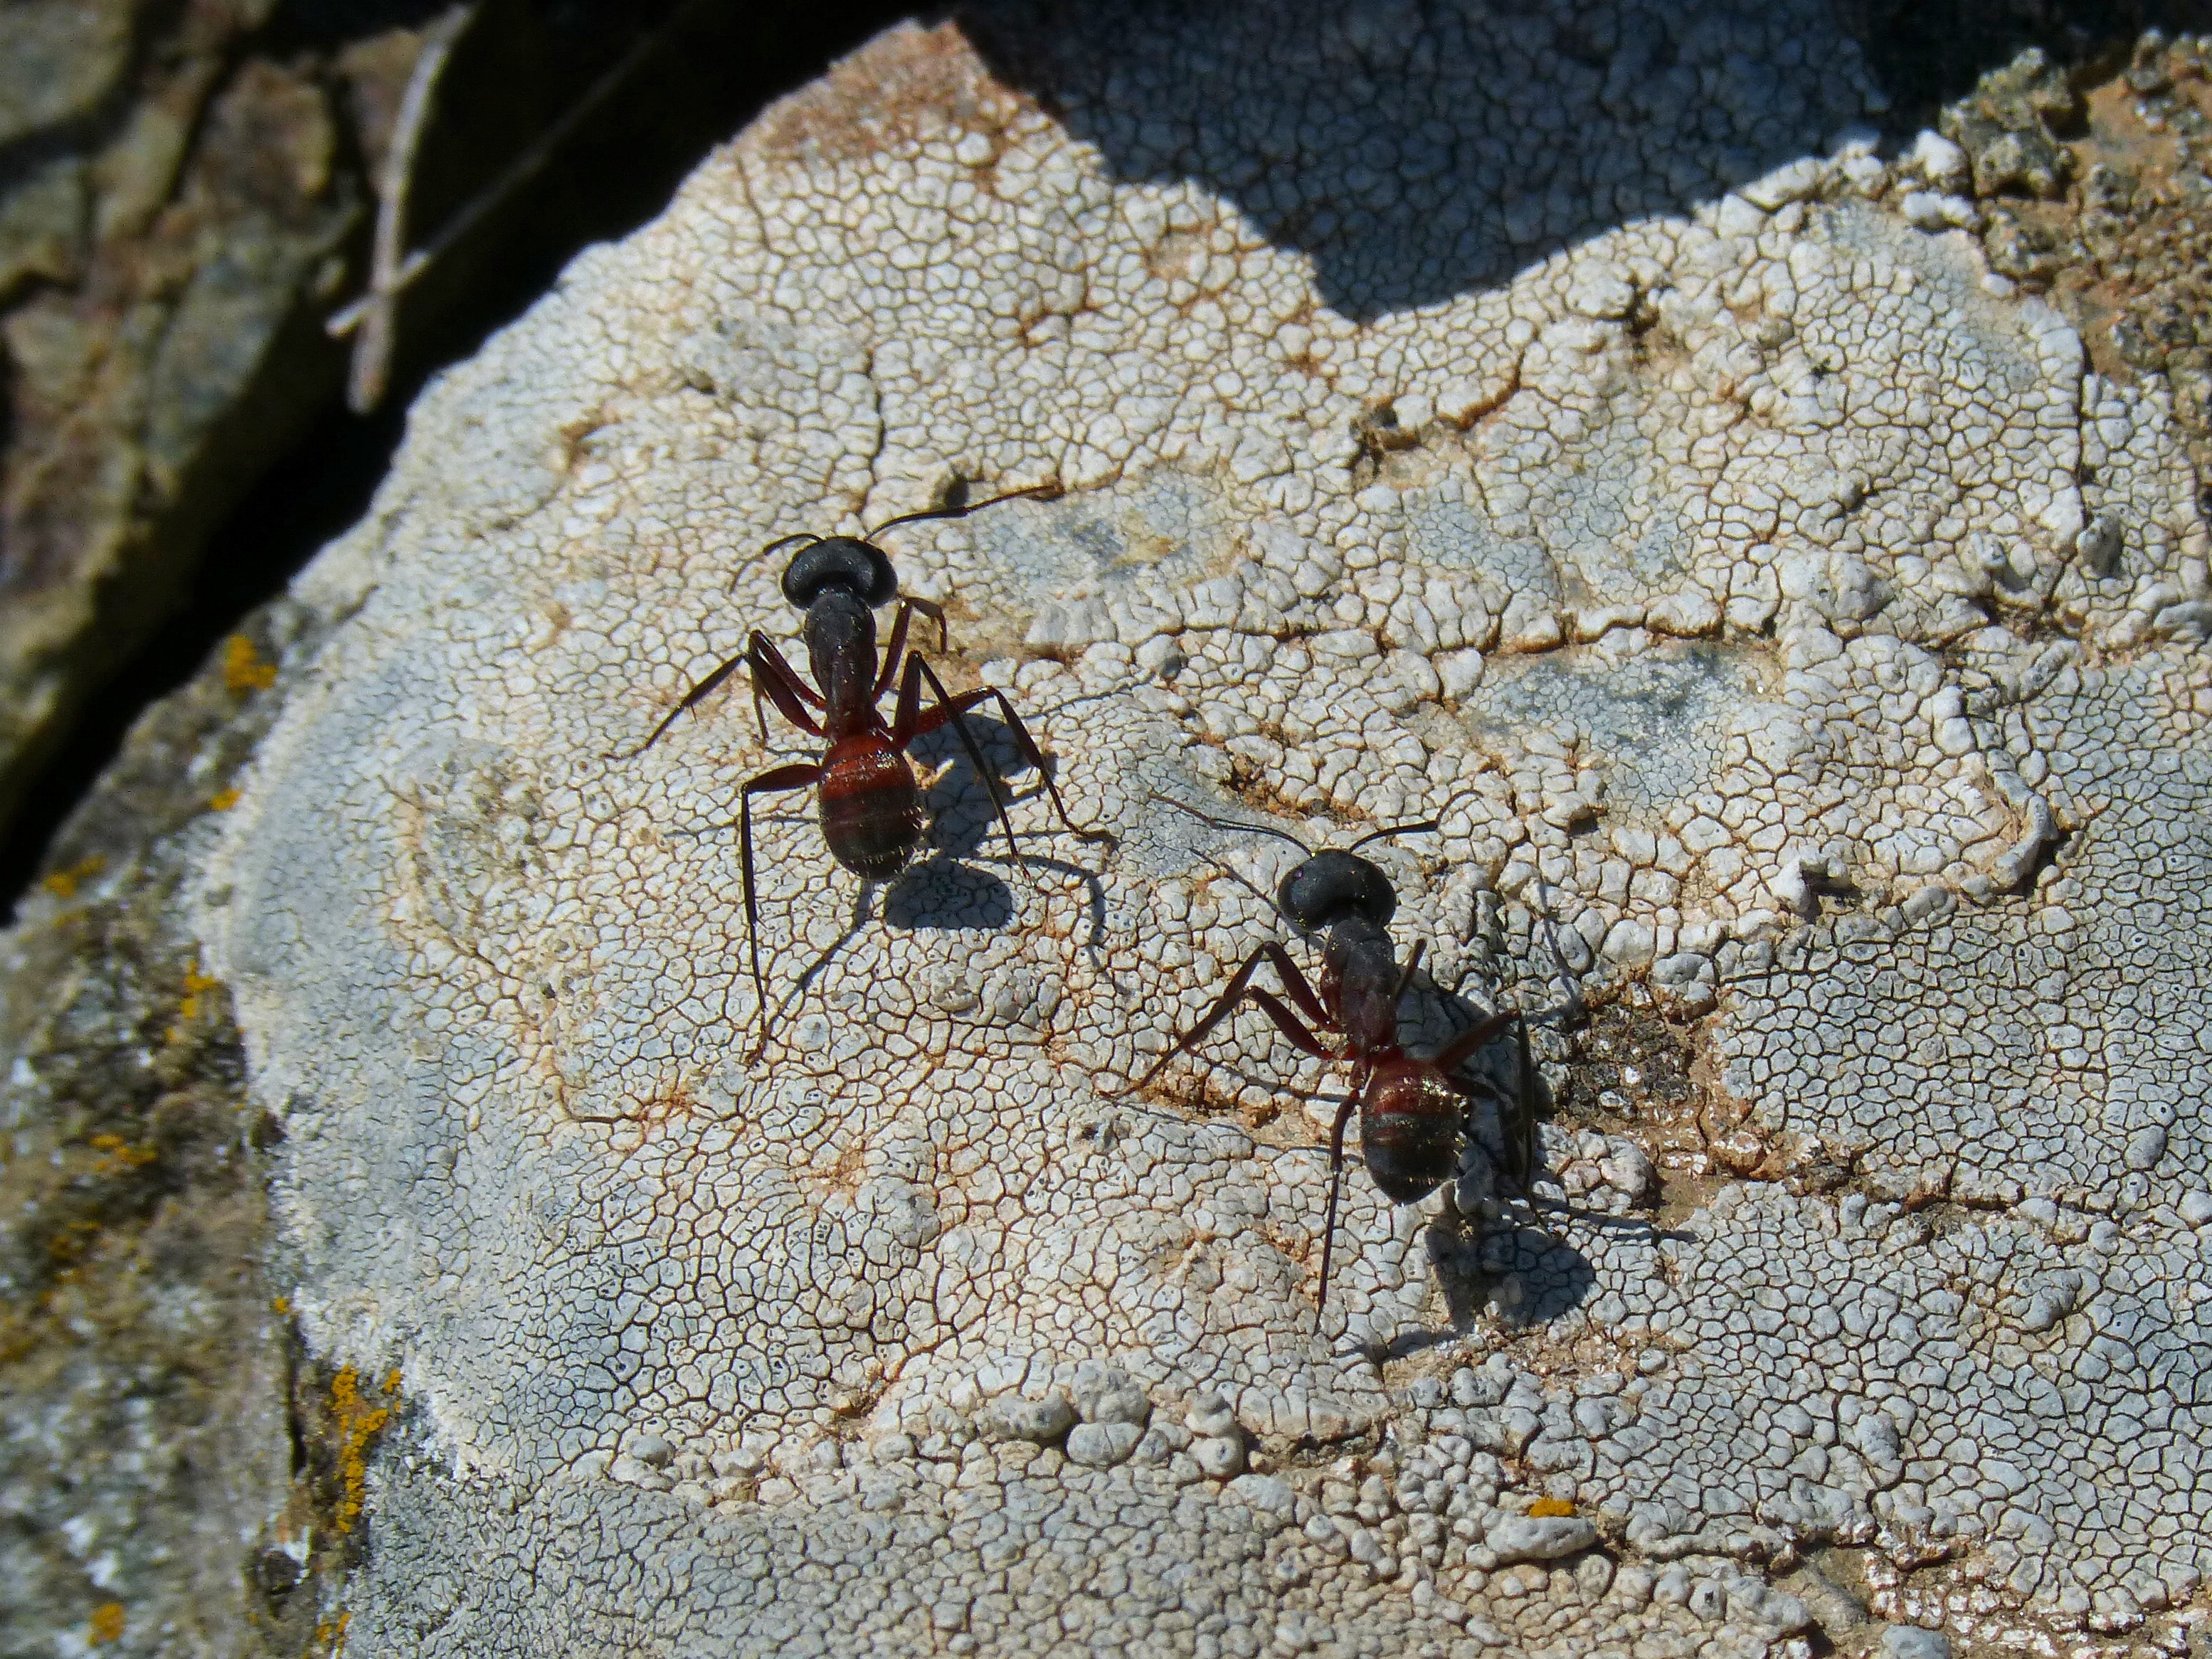
rock, flower, wildlife, insect, couple, fauna, invertebrate, detail, ant, pest, macro photography, membrane winged insect